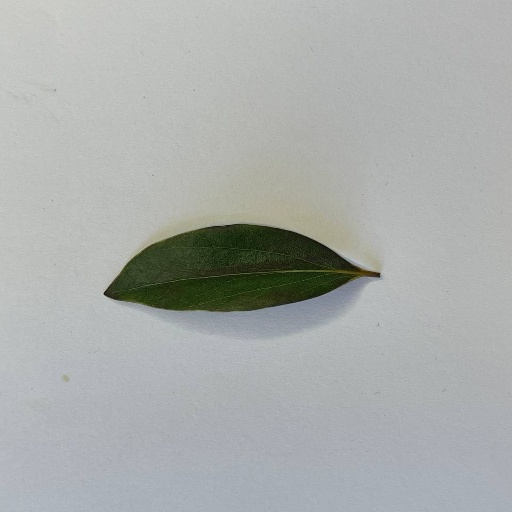
Species: Camphor
Leaf condition: Bacterial Spot